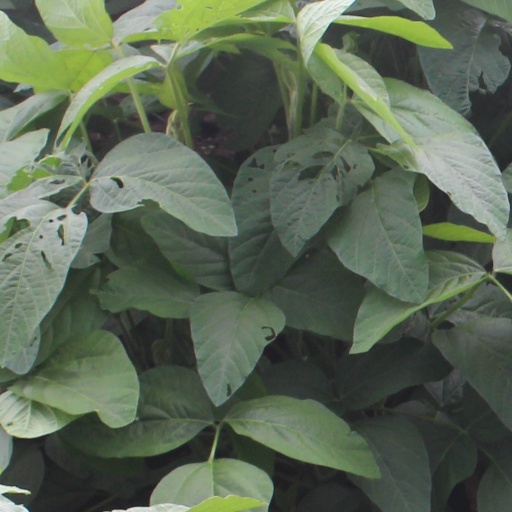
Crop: soybean